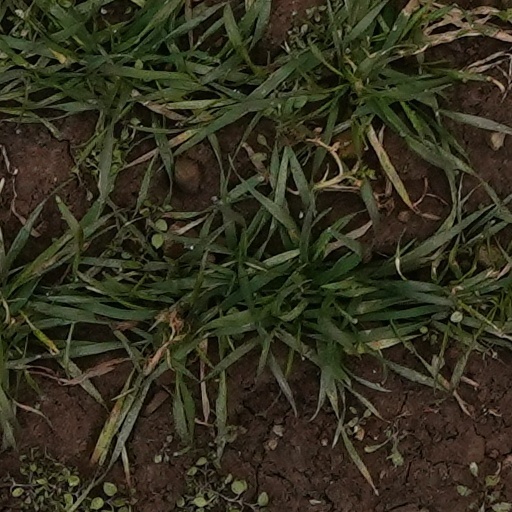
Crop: wheat